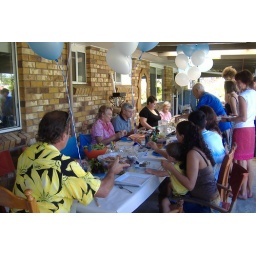
Peter in THE banana shirt and the table